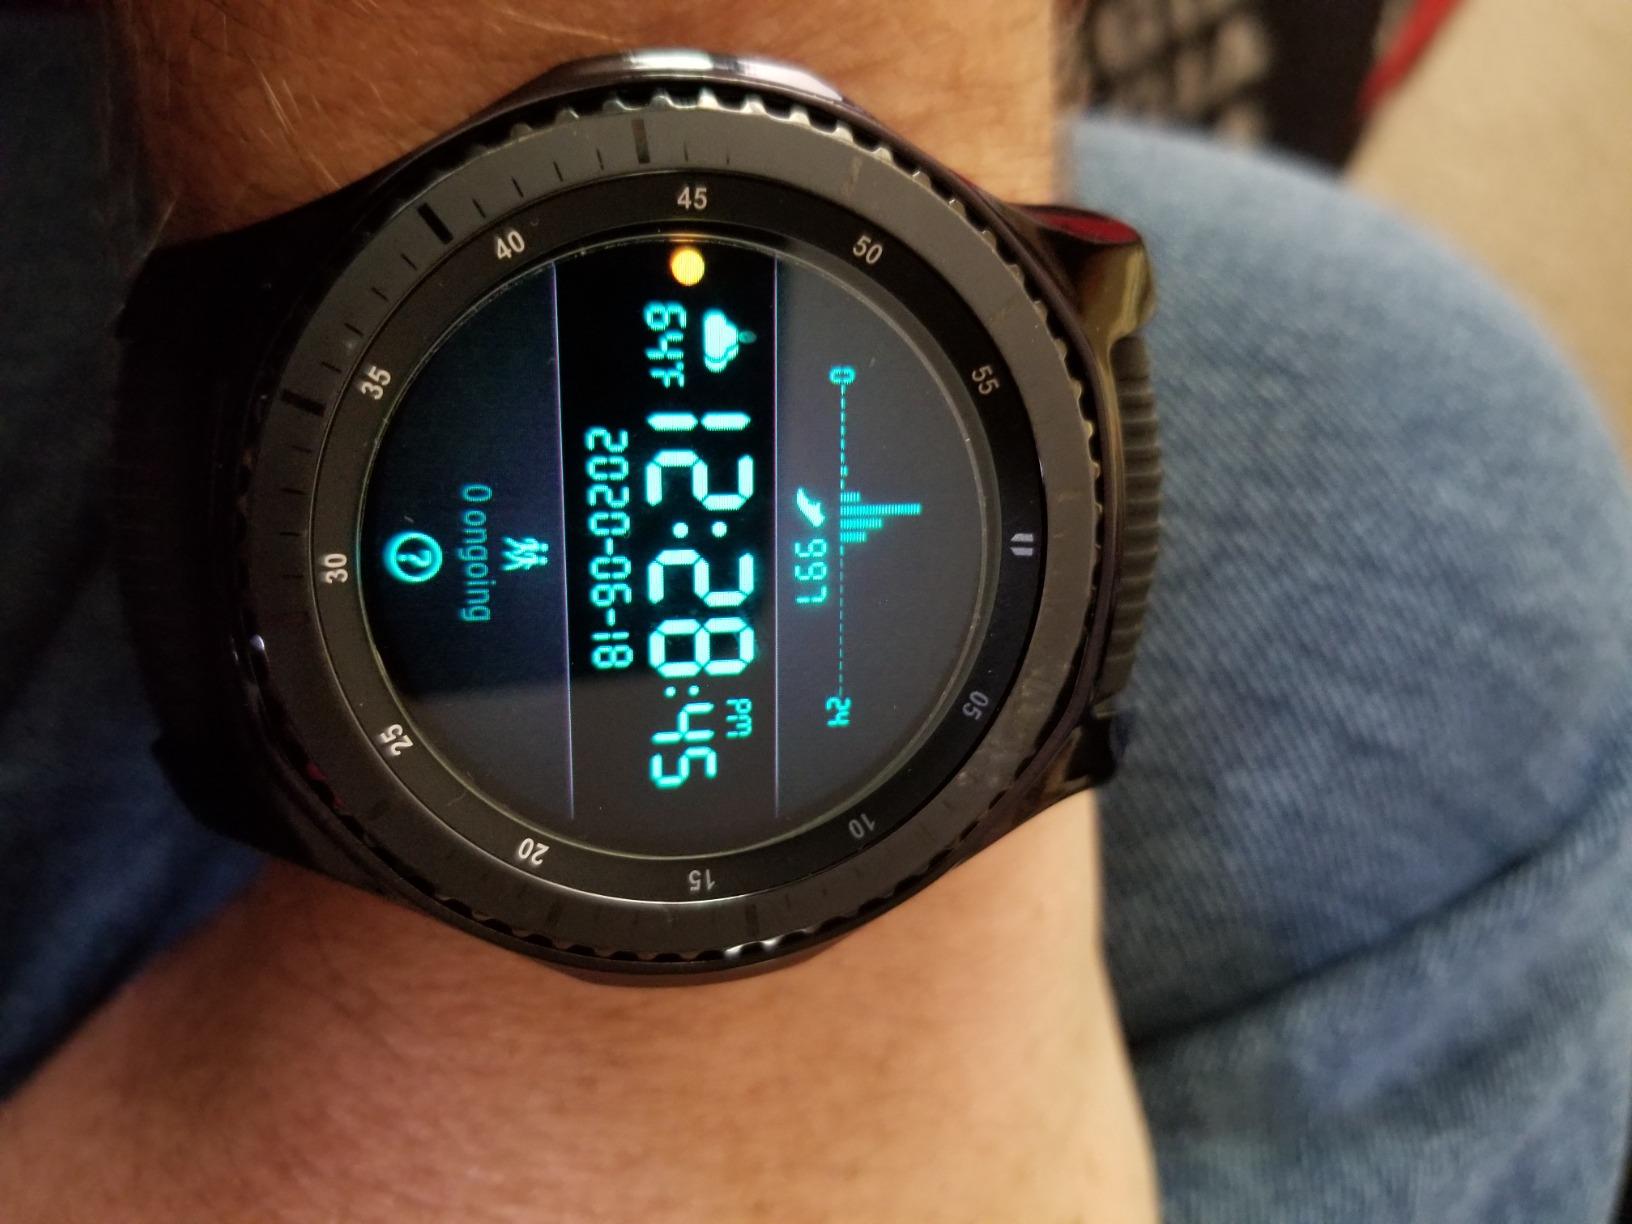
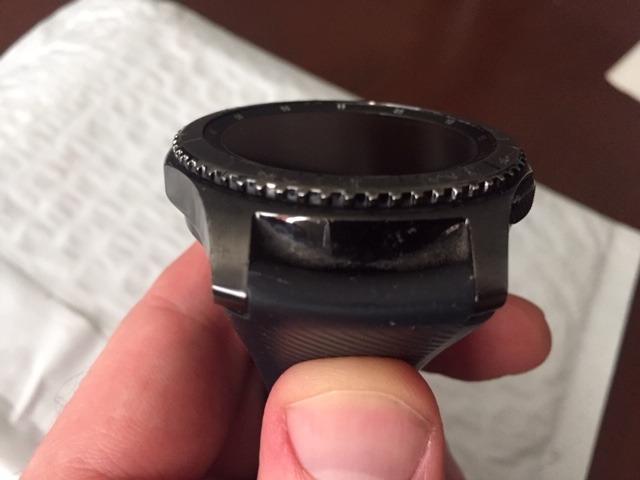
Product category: smartwatch
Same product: yes